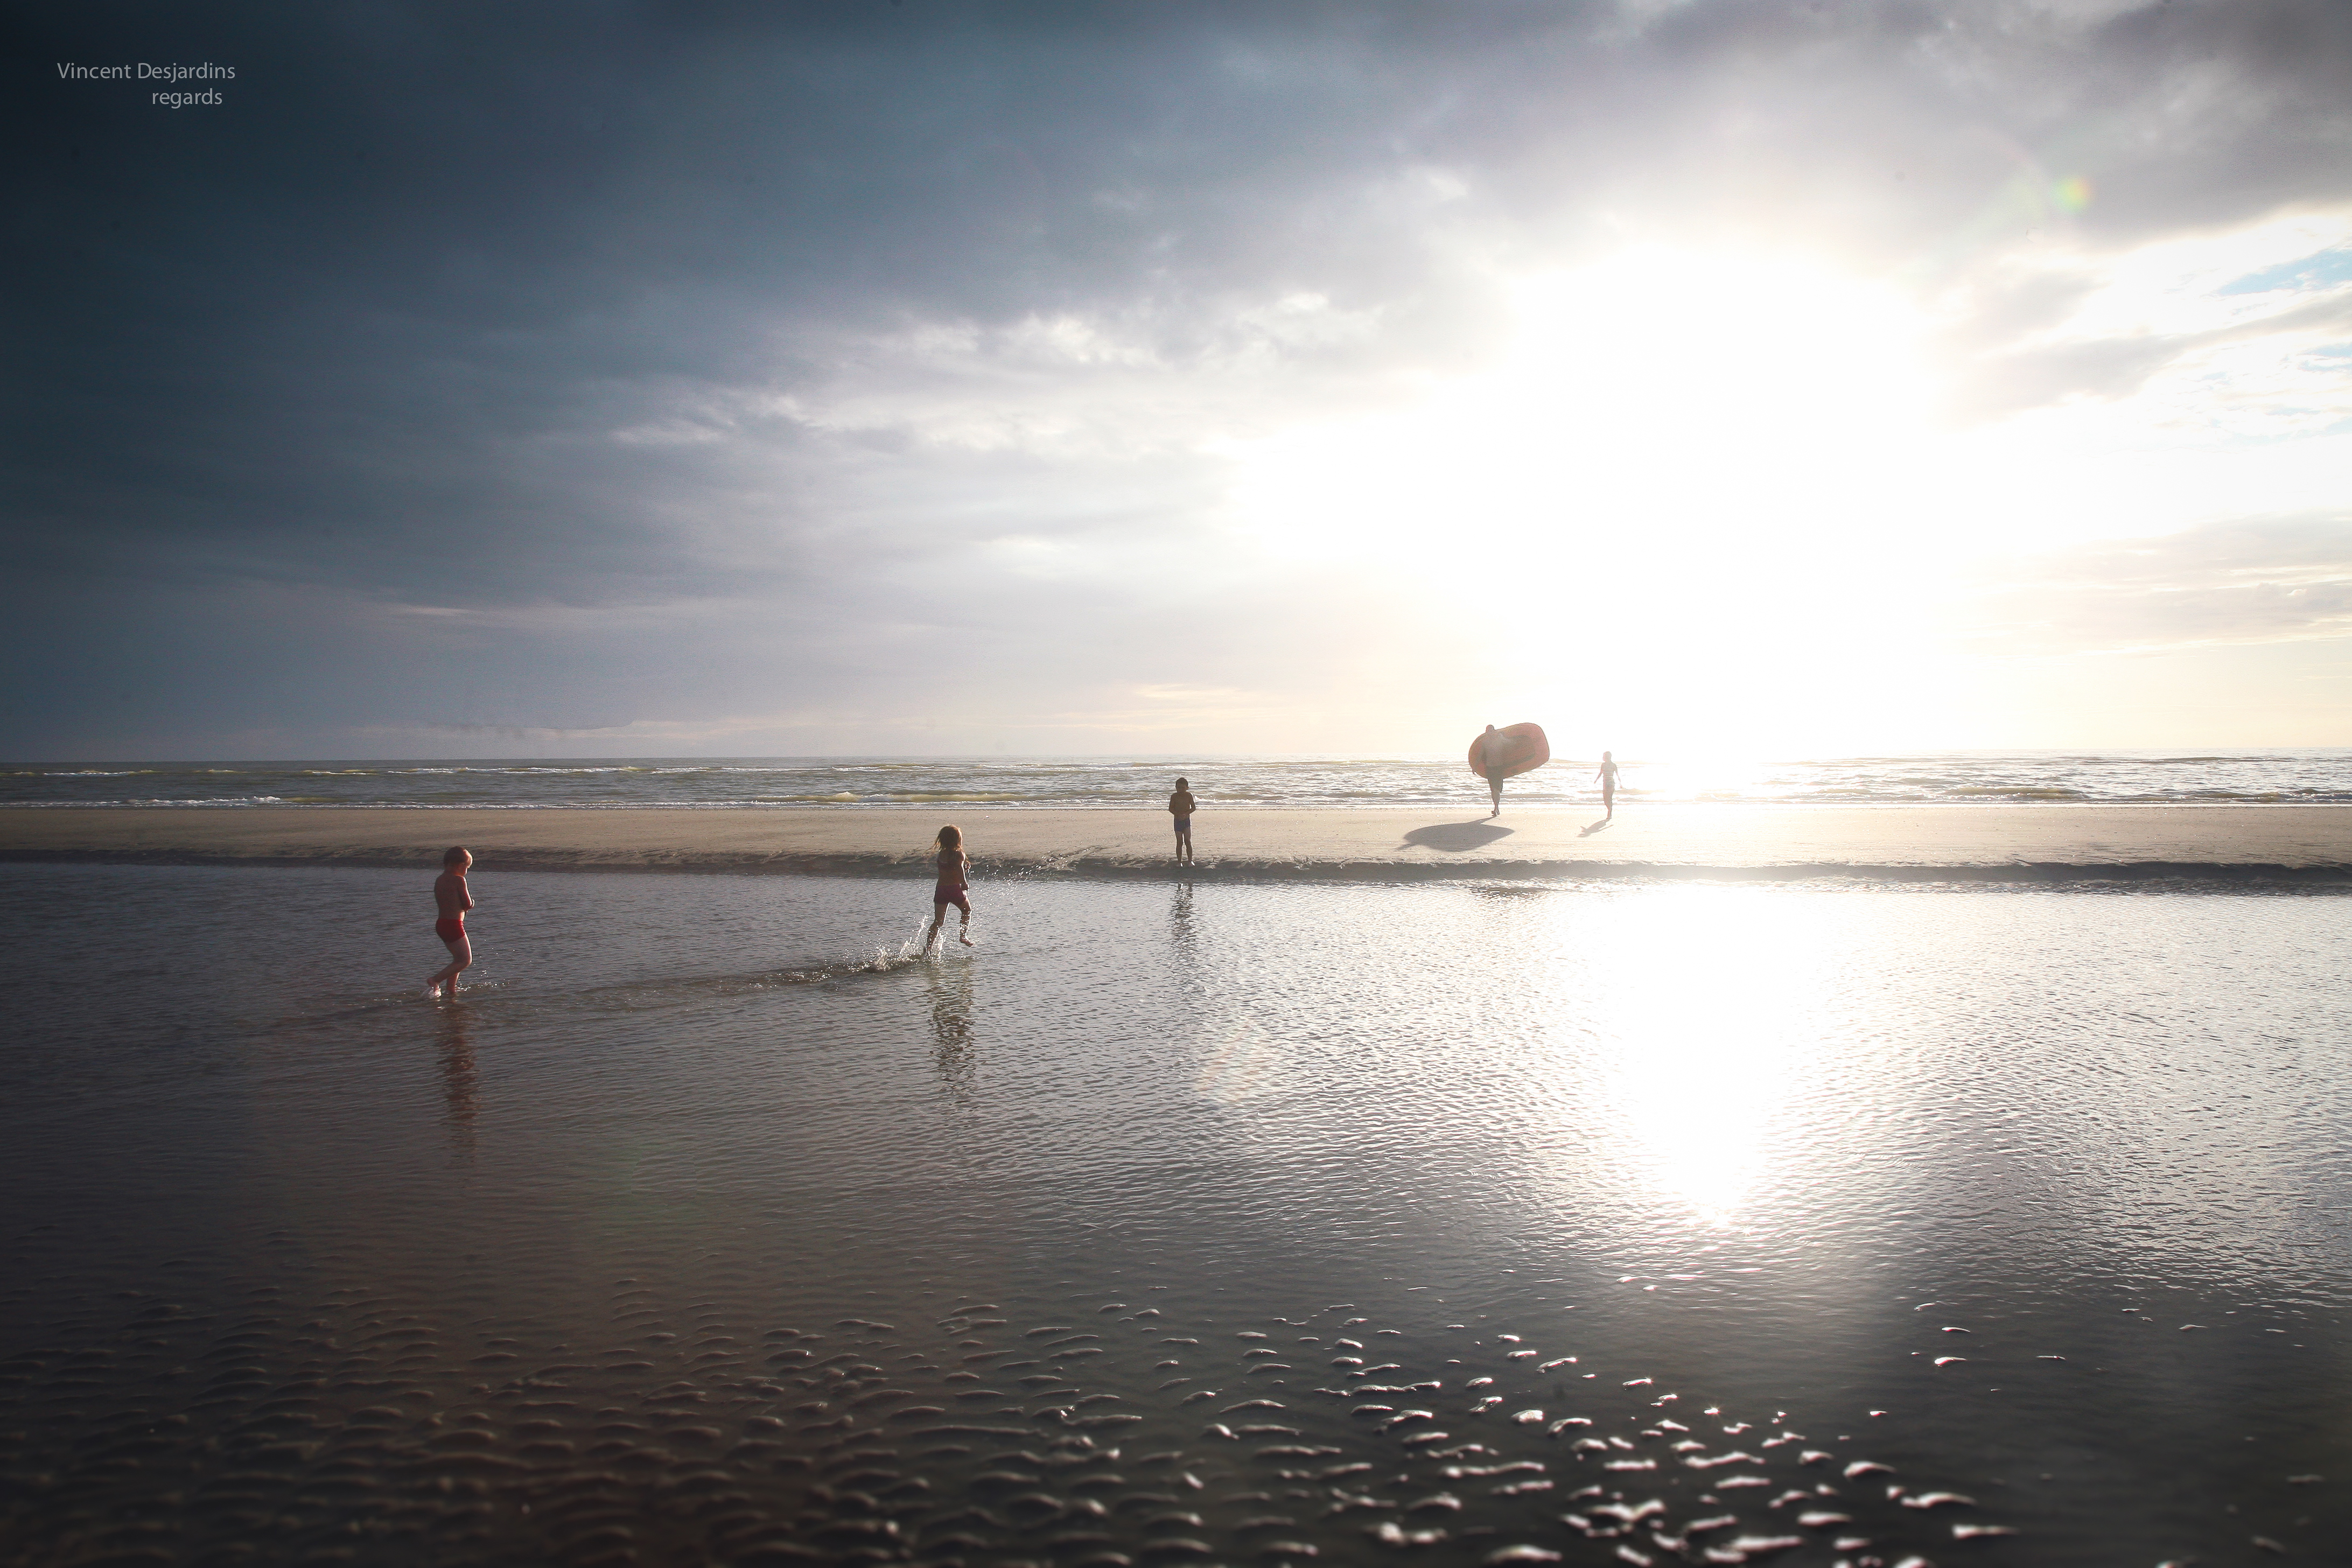
beach, sea, ocean, horizon, cloud, sky, sun, sunrise, sunset, sunlight, morning, shore, wave, lake, dawn, dusk, france, evening, reflection, holiday, strand, plage, mer, playa, rivage, pasdecalais, cotedopale, manche, berck, bercksurmer, vacance, atmospheric phenomenon